Hans Beimler (politician)

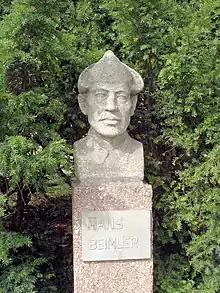
Commemorative bust of Hans Beimler in Rostock

After the overthrow of the Munich Soviet (""Räterepublik"") by the right-wing Freikorps, Beimler settled in Munich where he joined the Communist Party and became chairman of the local branch in the Munich suburb of Nymphenburg.